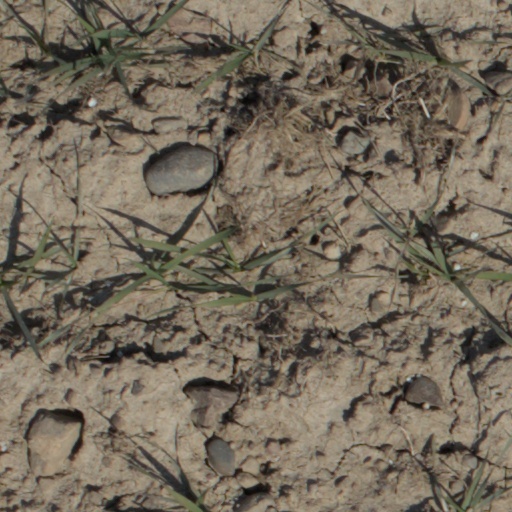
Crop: wheat